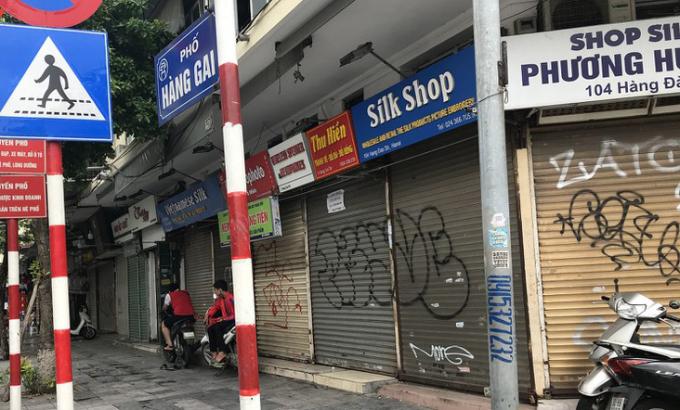
ở trên dãy phố có sự xuất hiện của những ngôi nhà đang đóng cửa